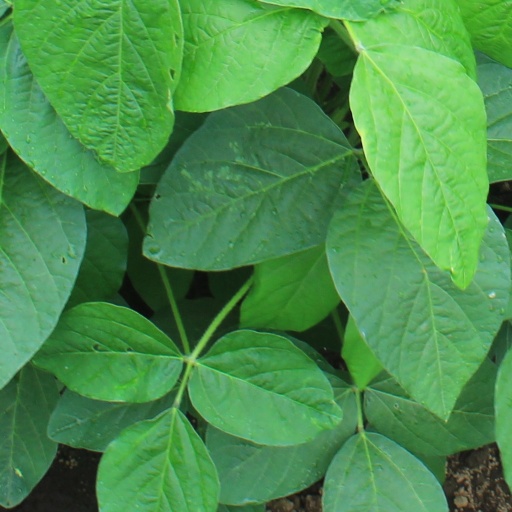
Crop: soybean